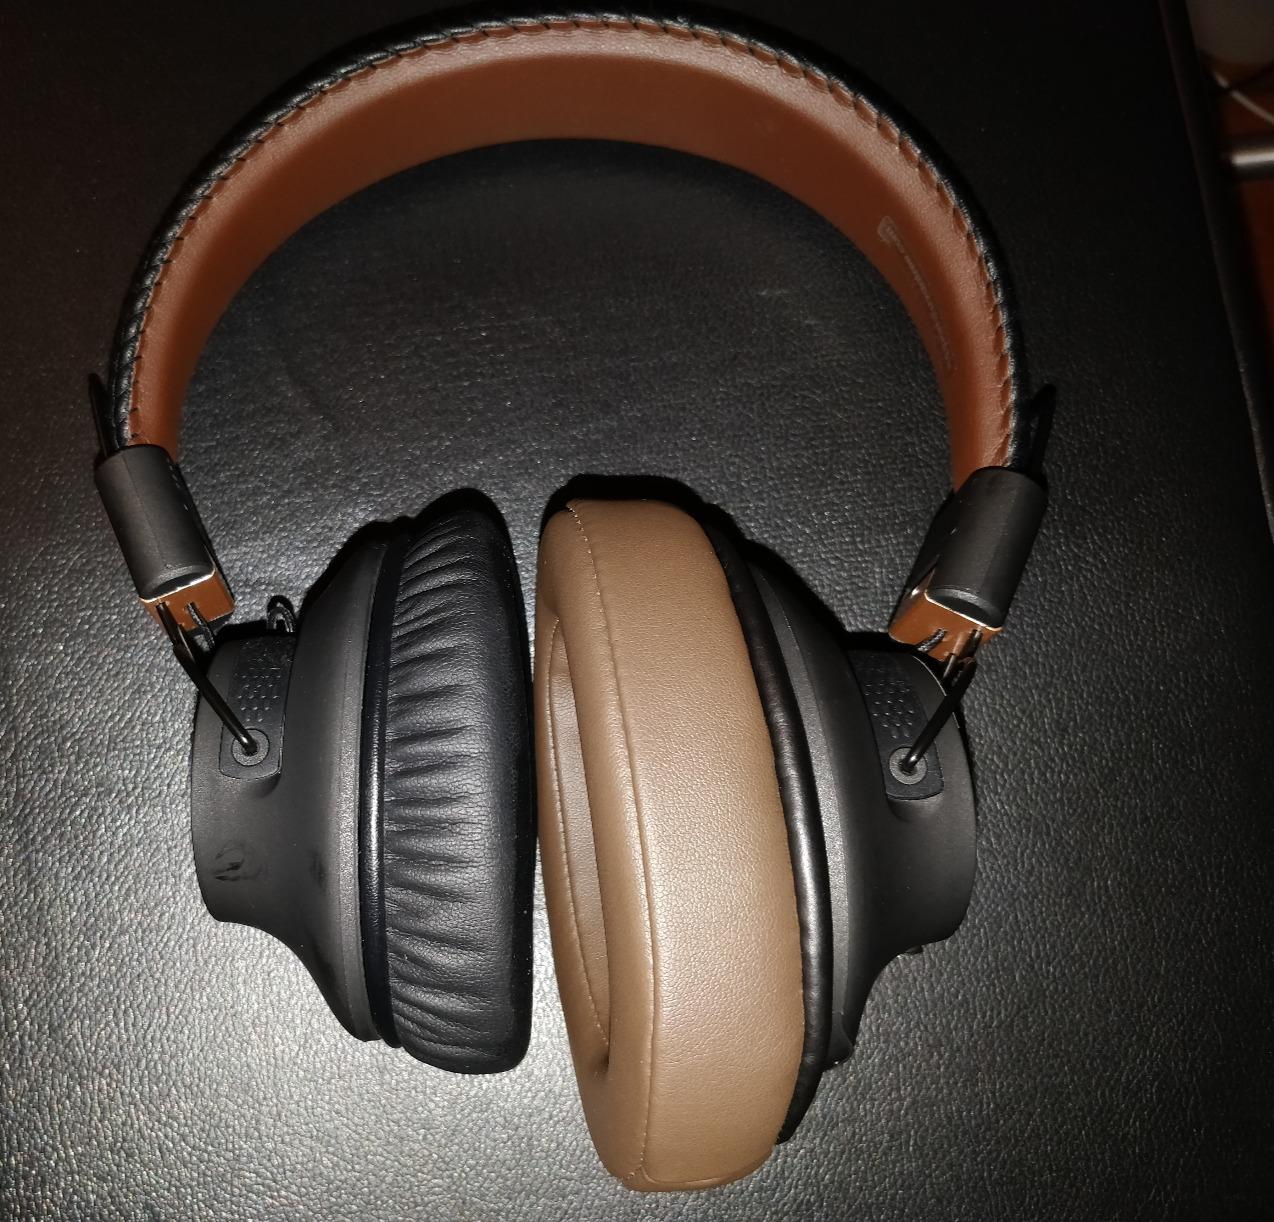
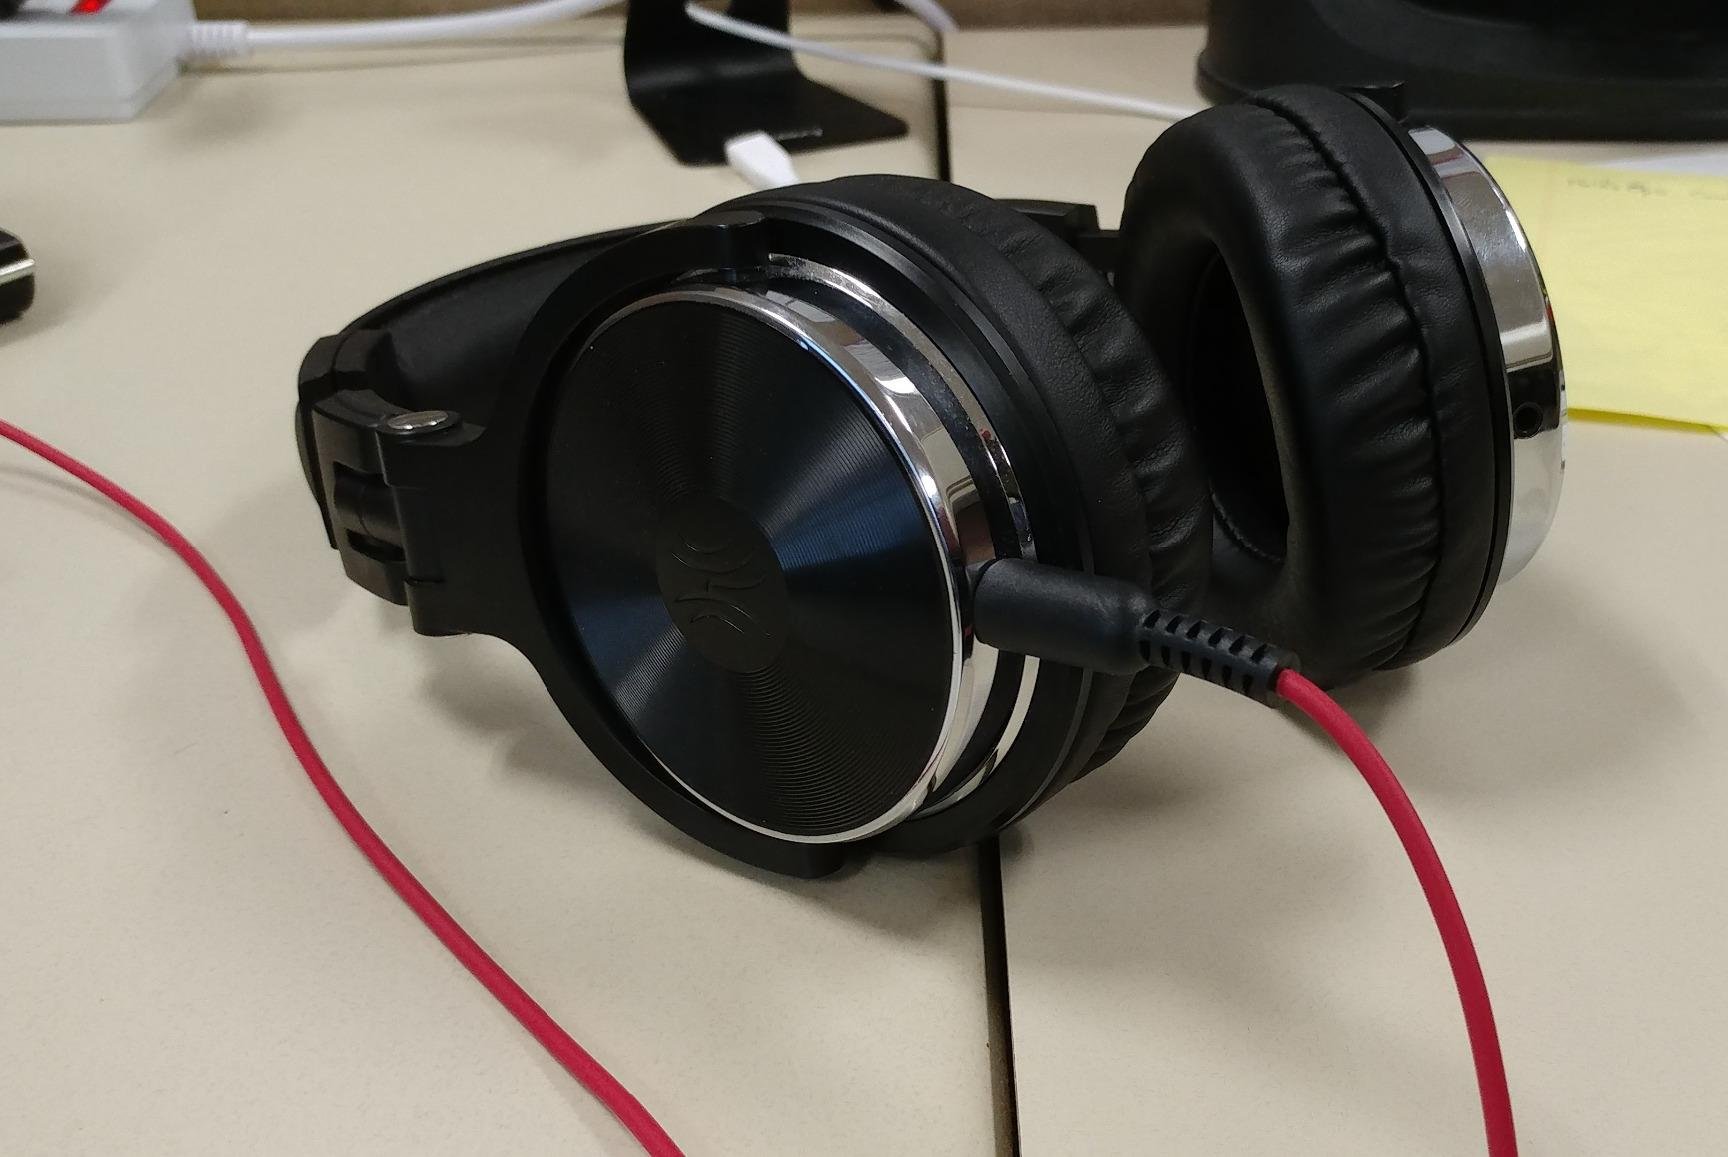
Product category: headphones
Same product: no